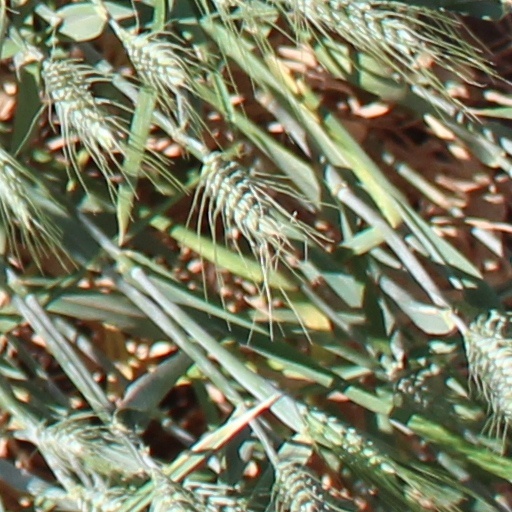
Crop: wheat